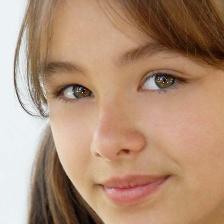
Label: faces